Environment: real
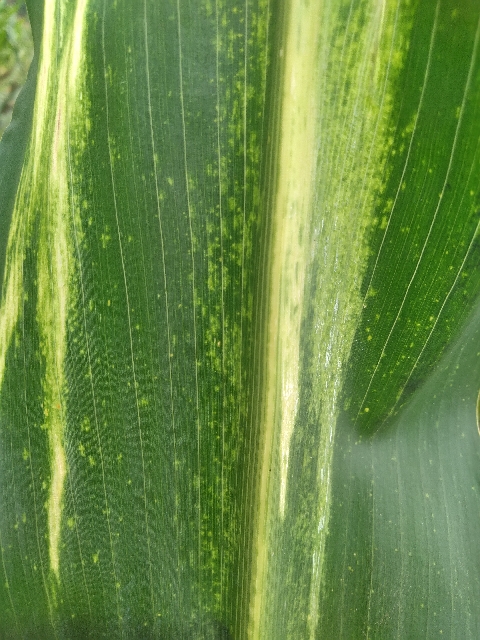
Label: lethal_necrosis